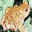
Label: frog